John Fortescue Aland, 1st Baron Fortescue of Credan

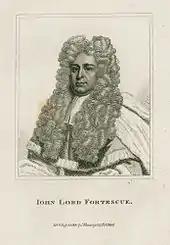
An 1800 stipple engraving of Fortescue Aland by Silvester Harding in the collection of The Royal Society. Fortescue Aland was elected a Fellow of the Society in 1712.

However, William Tooke, in his "New and General Biographical Dictionary" (1798), "very much doubt[ed] the authenticity of the said general assertion" as he did not see why George II, whom he regarded as "eminent for his regard to public justice", would have removed a judge "merely for giving his opinion in his judicial capacity, for executing his office faithfully, impartially, honestly, and according to the best of his skill and knowledge, without fear or affection, prejudice or malice, because his opinion happened to counteract the wishes of the heir apparent". In any case, if the King had in fact acted for this unjust motive, he had a change of heart and reinstated Fortescue Aland as a judge on 27 January 1728. This was the last occasion on which a judge failed to have a patent renewed on a monarch's accession to the throne. The University of Oxford conferred on Fortescue Aland an honorary Doctor of Civil Law (D.C.L.) by diploma on 4 May 1733. Tooke notes that the writers Francis Gregor and George Hicks said Fortescue Aland had "sat in the supreme courts of judicature with applause, and to general satisfaction; that he deservedly had the name of one perfectly read in the northern and saxon literature".